Destructible environment

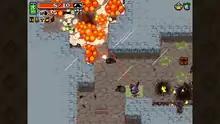
An explosion destroying some walls in "Nuclear Throne"

In video games, destructible environments or deformable terrains are environments that can be destroyed by the player. It may refer to any part of the environment, including terrain, buildings and other man-made structures. A game may feature destructible environments to demonstrate its graphical prowess, underscore the potency of the player character's given abilities, and/or require the player to leverage them to solve problems or discover new paths and/or secrets.